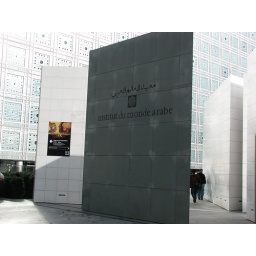
The Institute of the Arabic World, famously known for its tower architectural design in the shape of a white marble book.